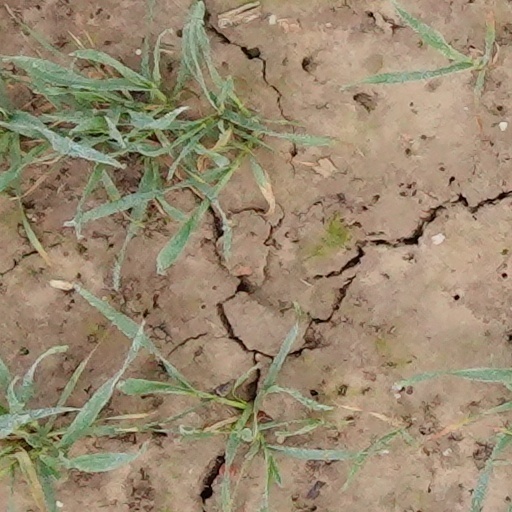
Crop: wheat